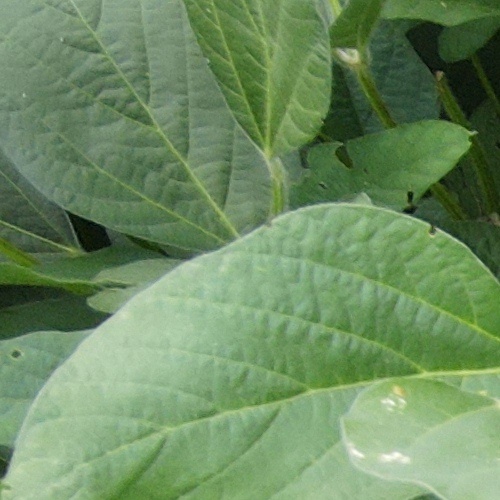
Label: Caterpillar